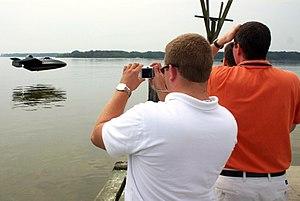
L'effet de sol est un phénomène aérodynamique qui concerne la portance et la traînée d'une surface en mouvement à proximité du sol, comme la voilure d'un aérodyne ou la face interne du plenum d'un navire à coussin d'air. L'effet de sol peut être utilisé pour générer une déportance dans le cas d'une voiture de course.
Le terme navion désigne à la fois un avion américain, un hydravion à effet de sol et un type d'hydravions à effet de sol :